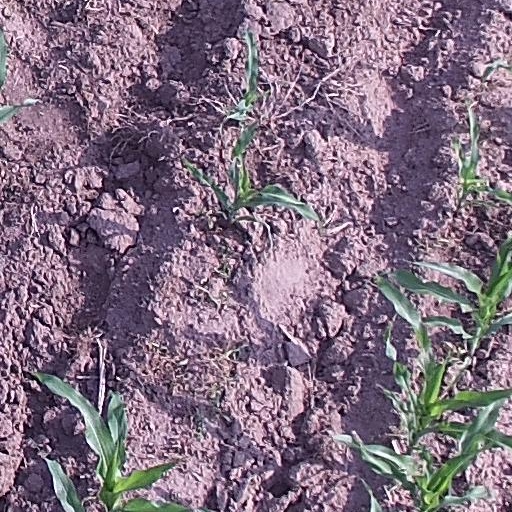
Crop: maize; corn